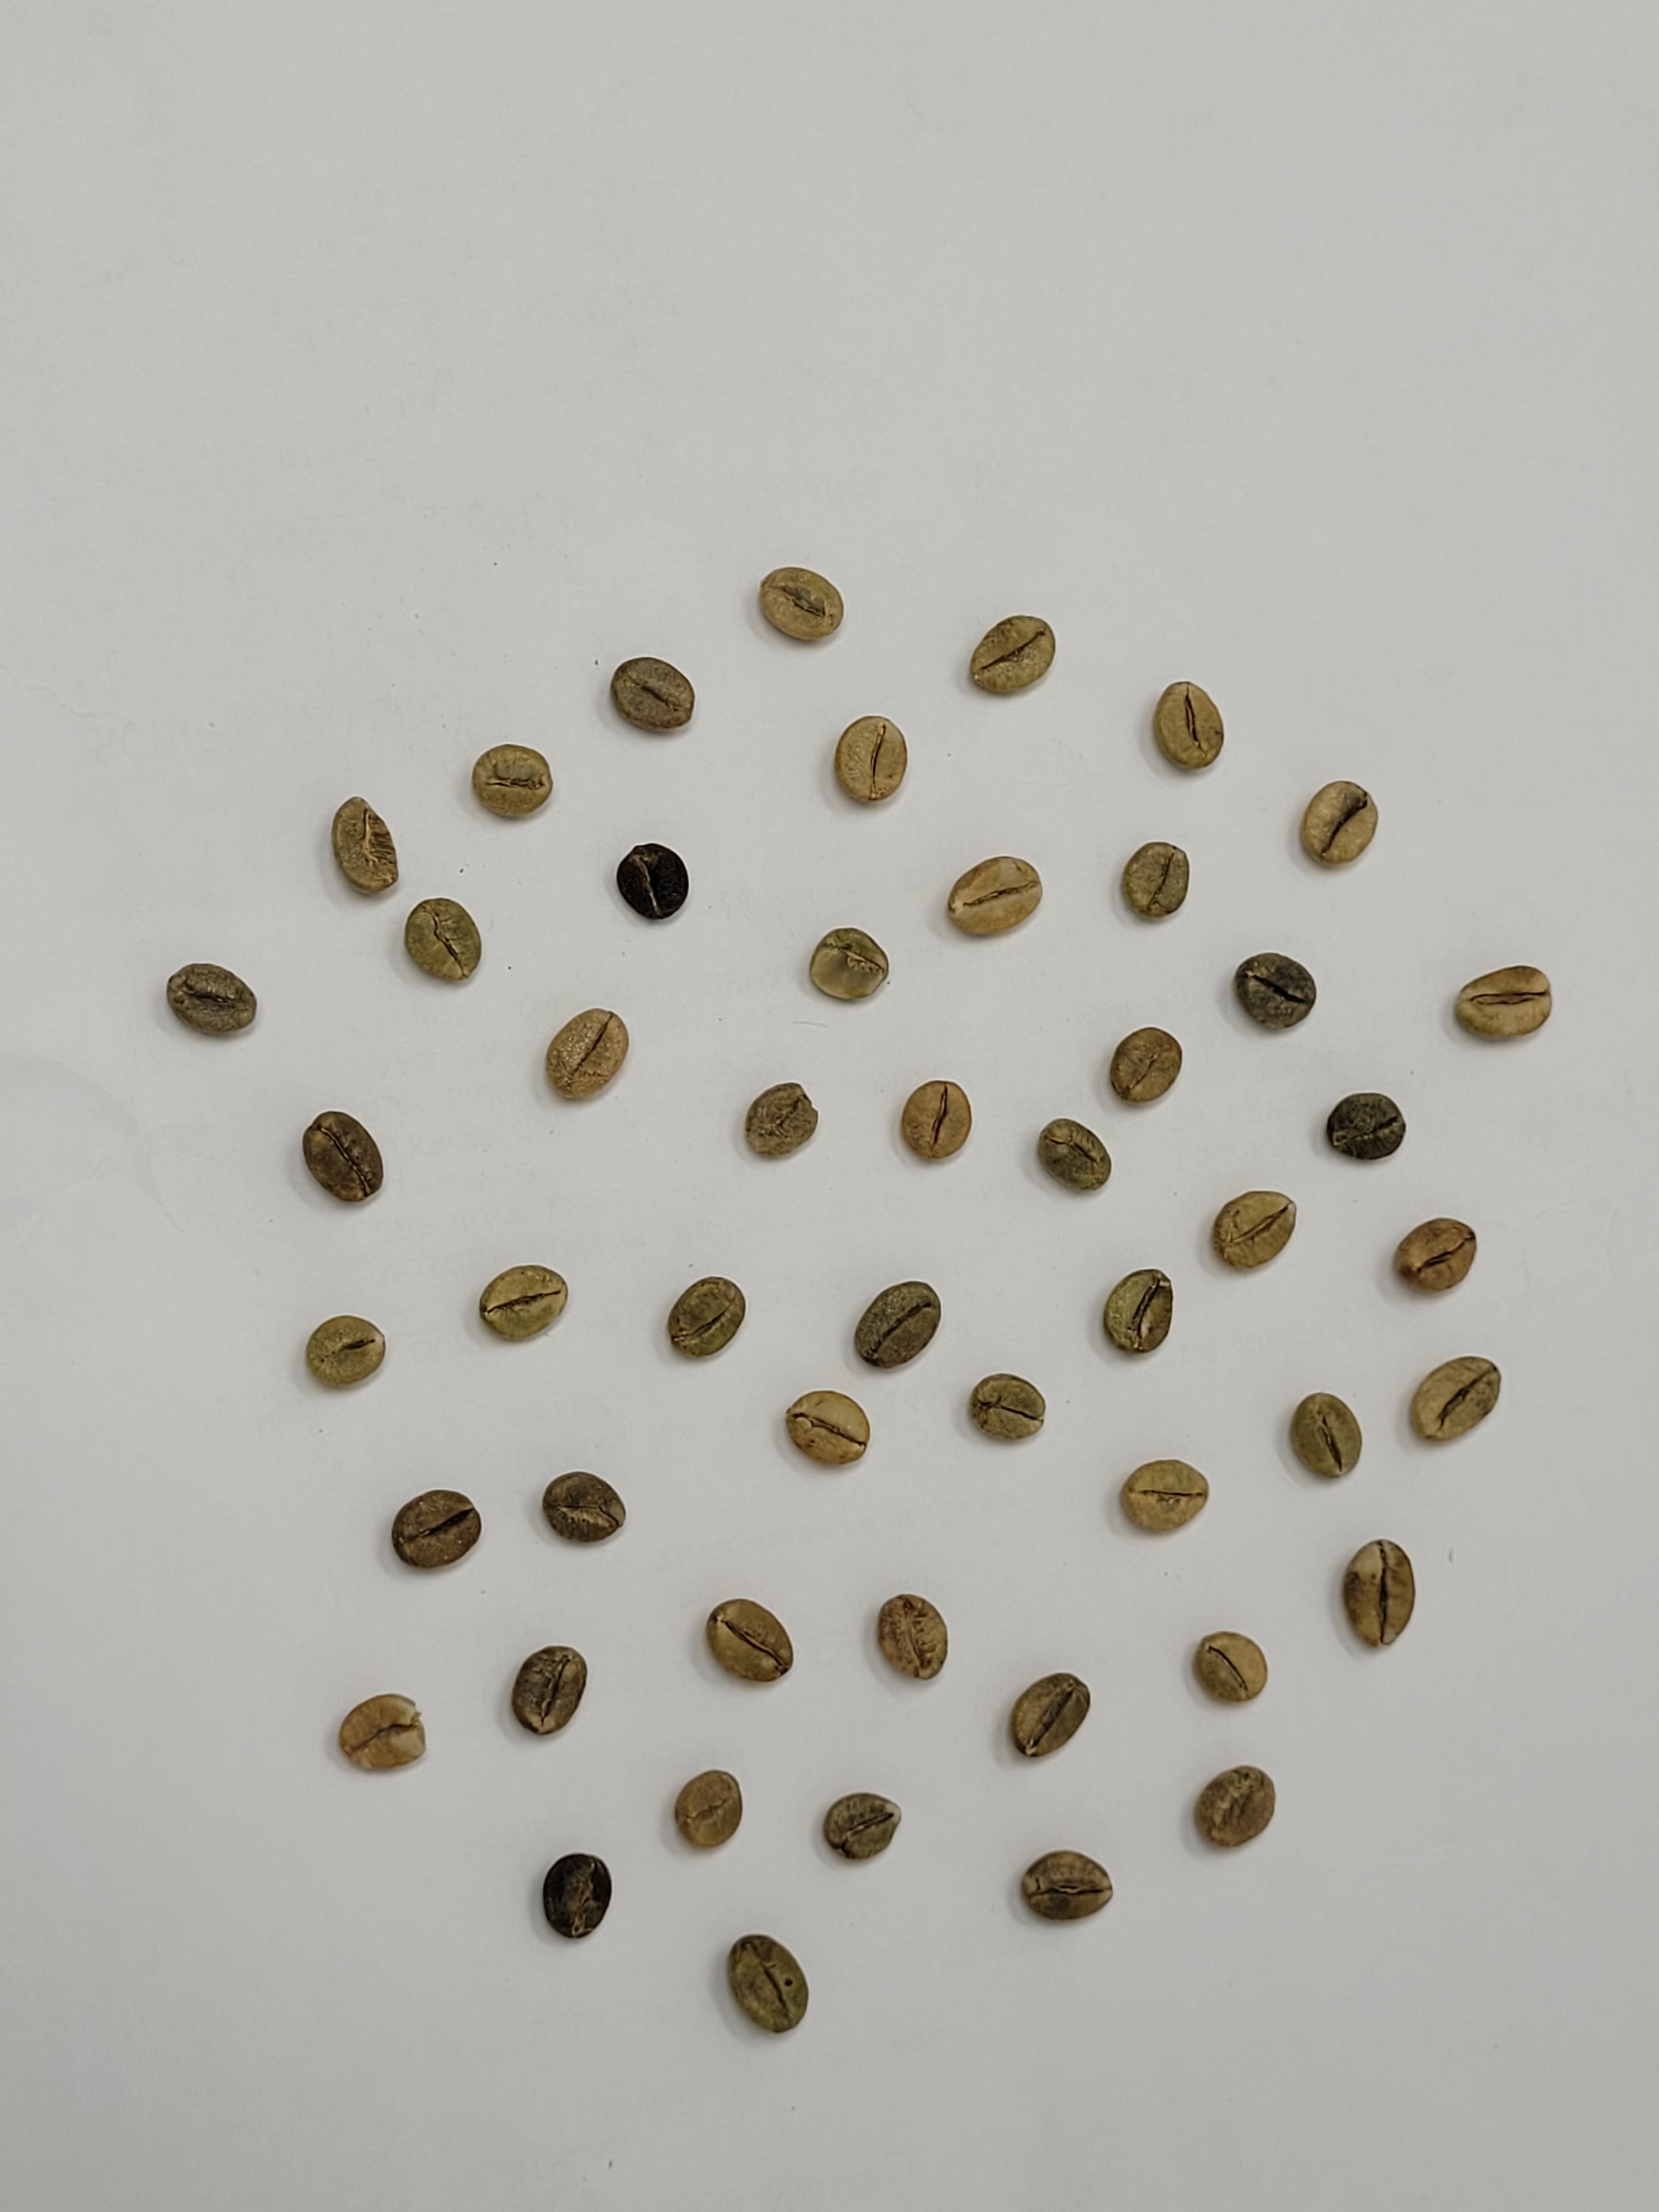
Coffee bean quality grade: AB